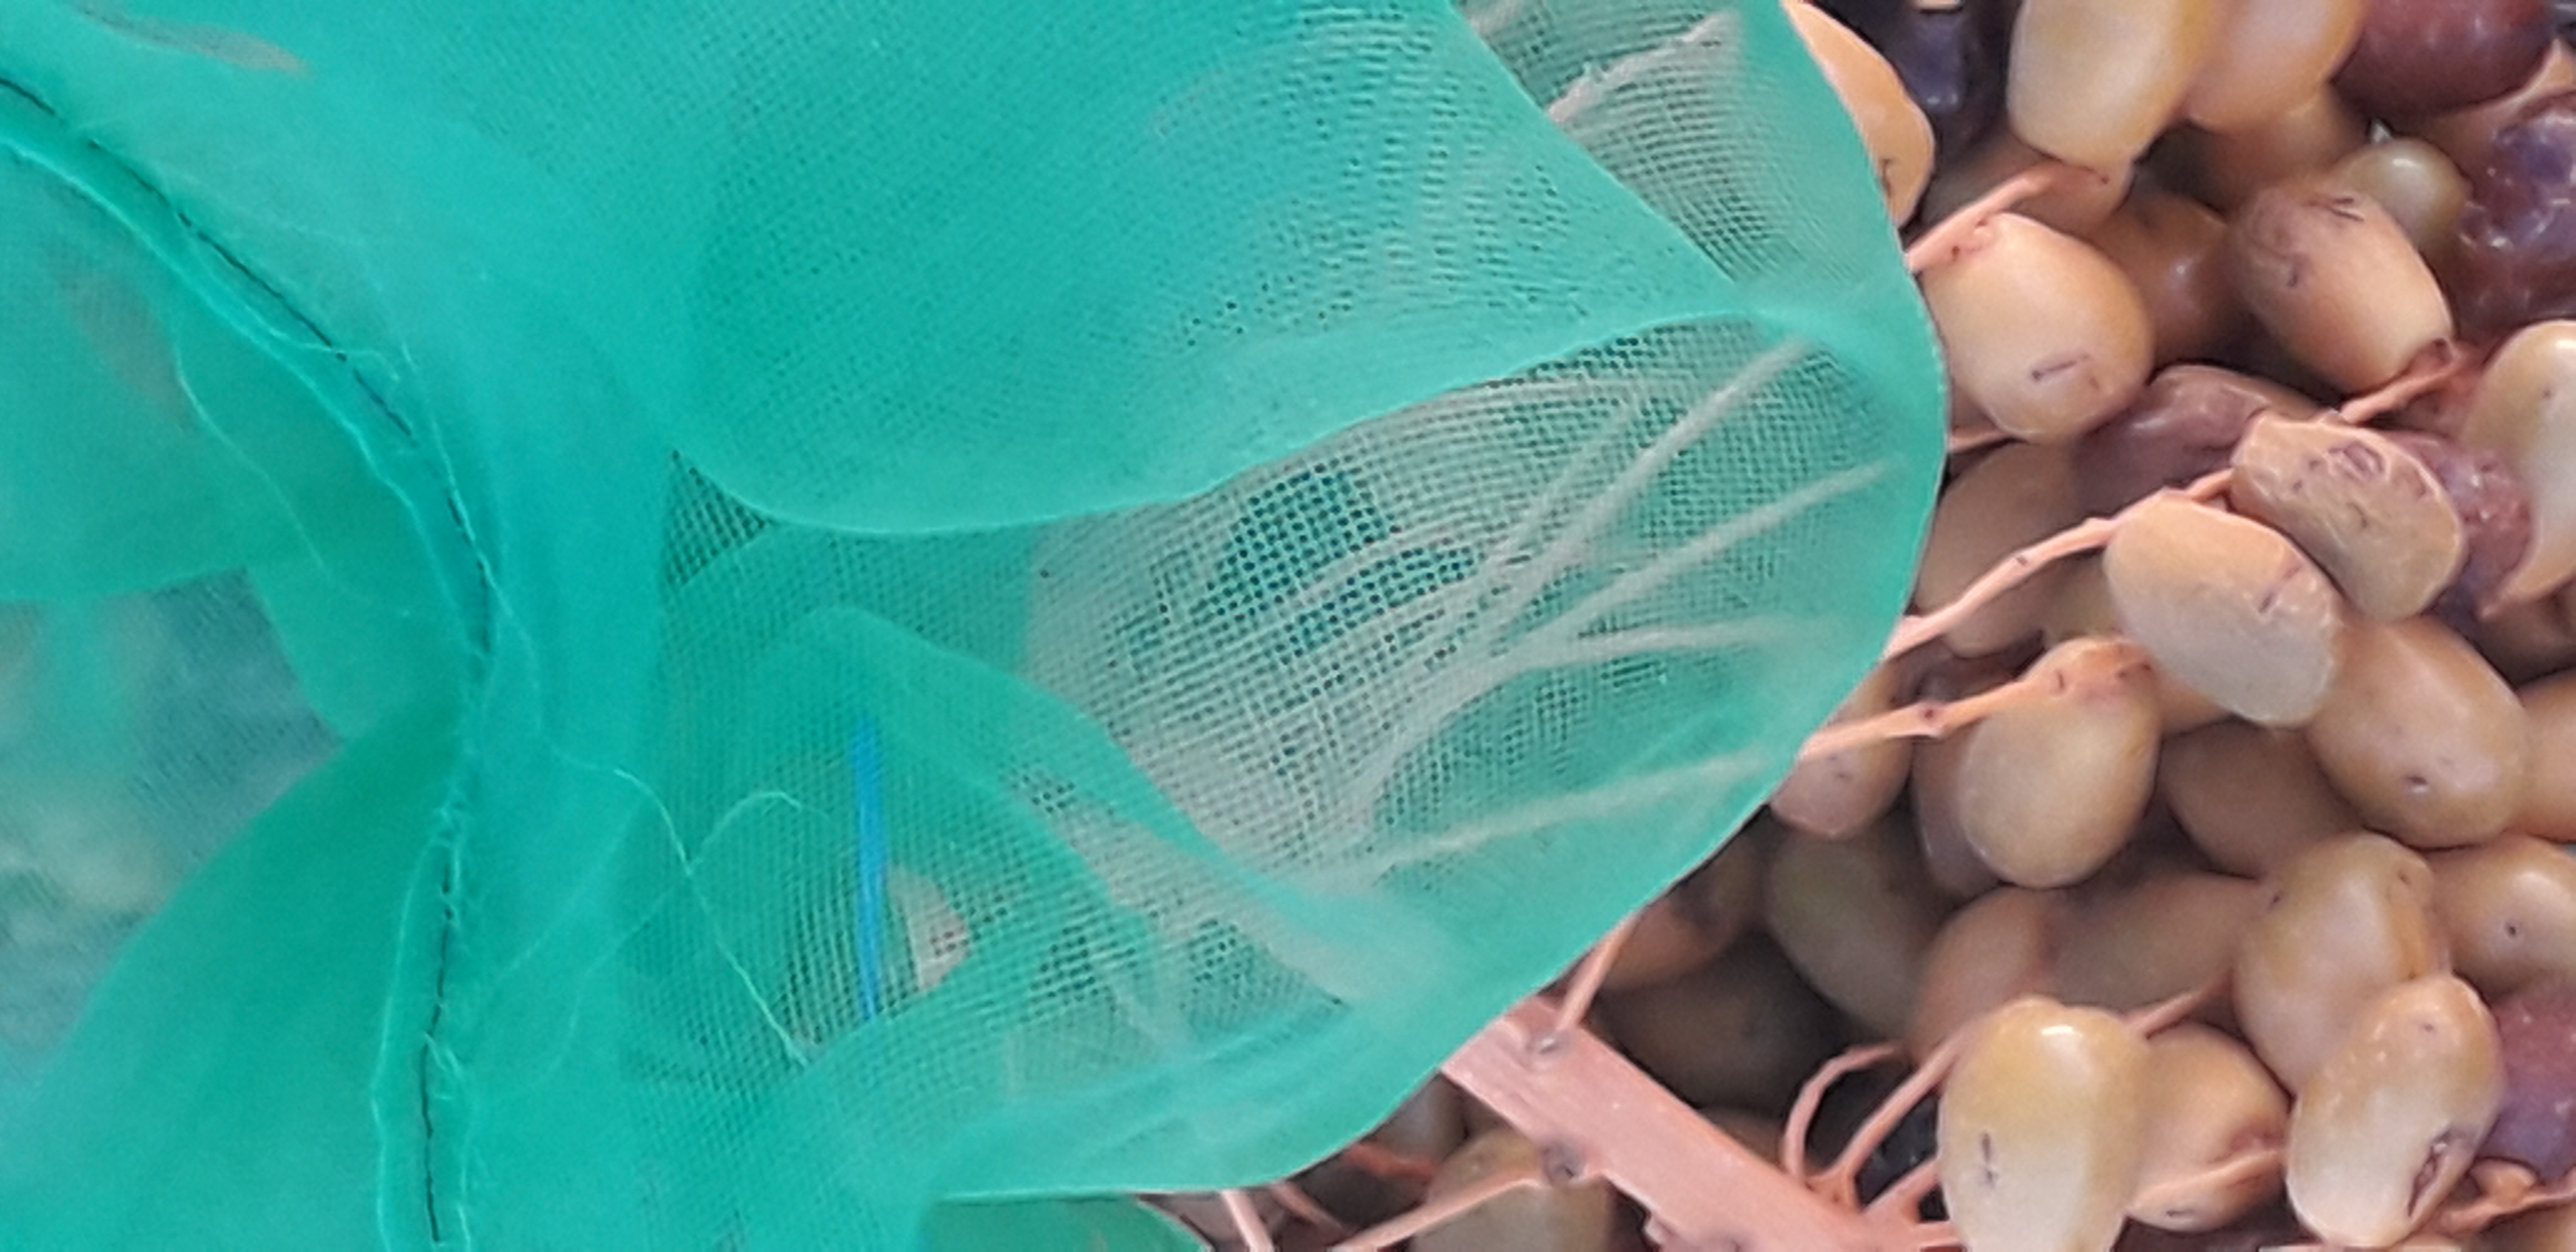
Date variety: Boufagous